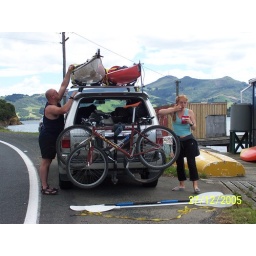
A kitchen sink is in there too